Reform Judaism

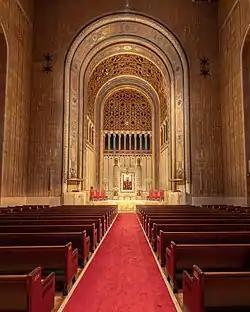
The interior of the Temple Emanu-El of New York, the largest Reform synagogue in the world.

Reform Judaism, also known as Liberal Judaism or Progressive Judaism, is a major Jewish denomination that emphasizes the evolving nature of Judaism, the superiority of its ethical aspects to its ceremonial ones, and belief in a continuous revelation which is closely intertwined with human reason and not limited to the Theophany at Mount Sinai. A highly liberal strand of Judaism, it is characterized by little stress on ritual and personal observance, regarding Jewish law as non-binding and the individual Jew as autonomous, and by a great openness to external influences and progressive values.